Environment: real
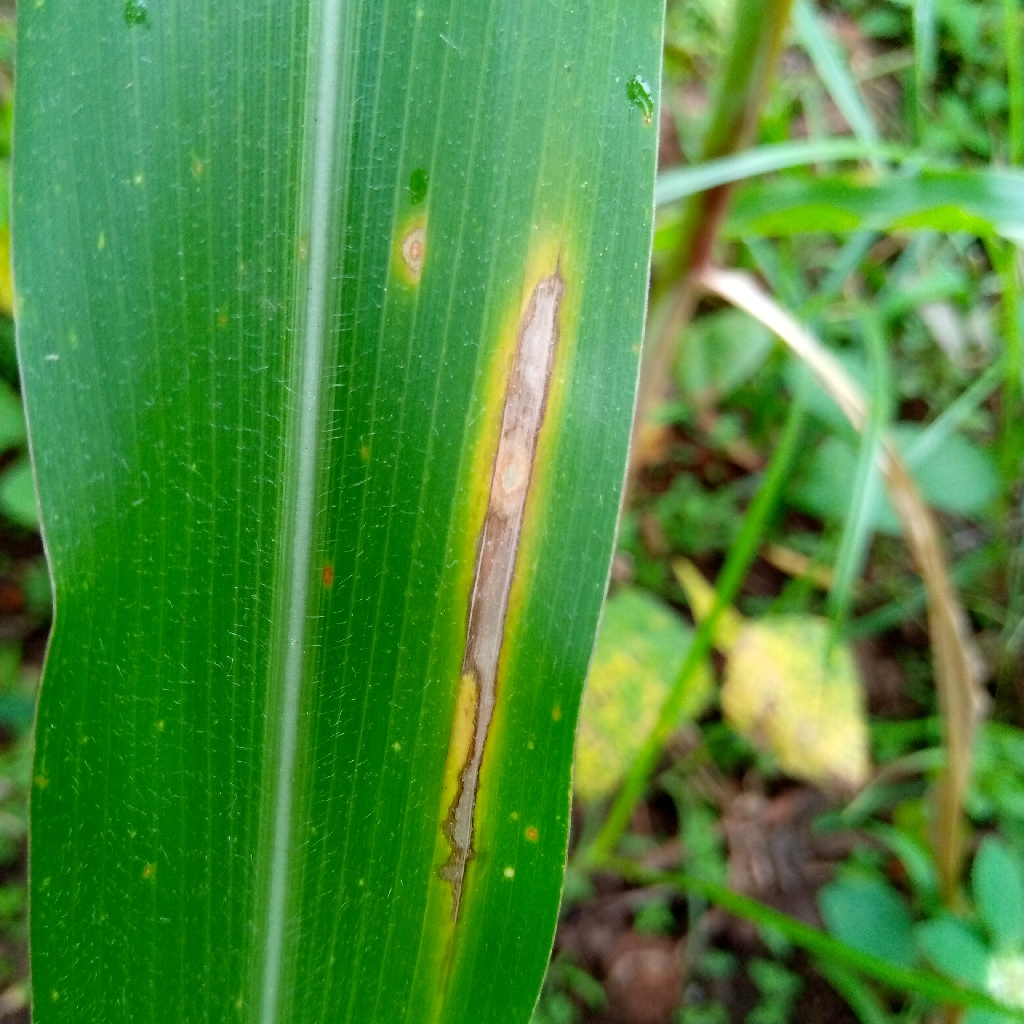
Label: northern_corn_leaf_blight